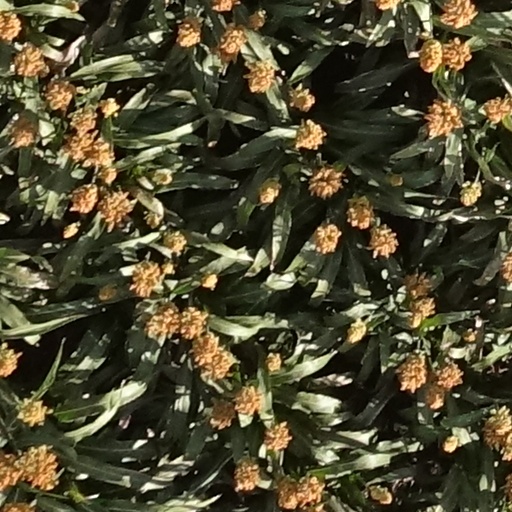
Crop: sorghum